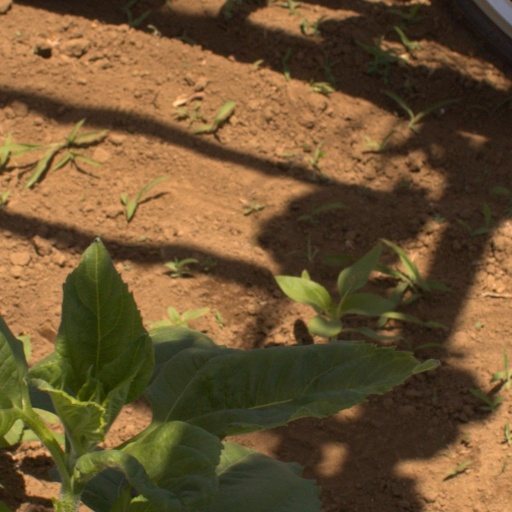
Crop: Jerusalem artichoke